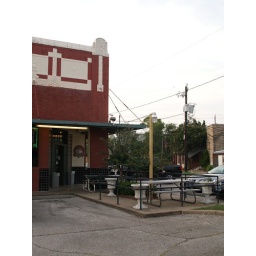
Houston Texas walking around the Old Montrose neighborhood down Westheimer street 2010 Building Streets Signs Vintage